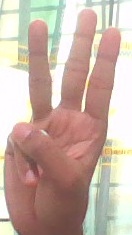
ASL sign: W